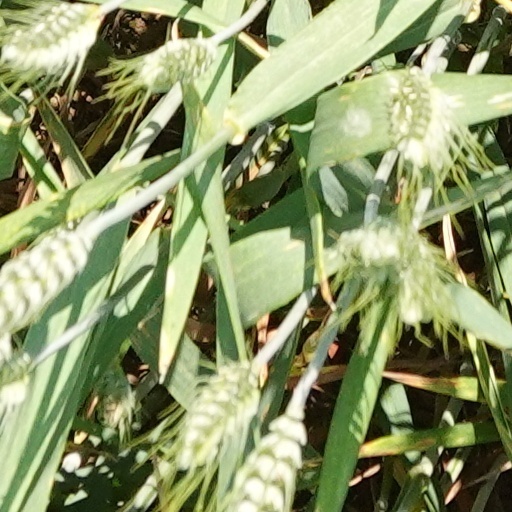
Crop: wheat